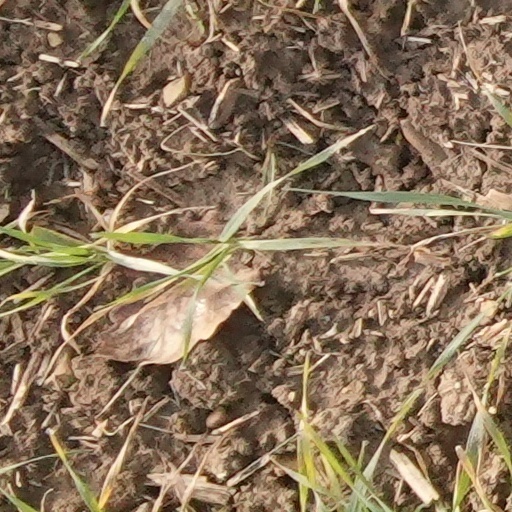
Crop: wheat